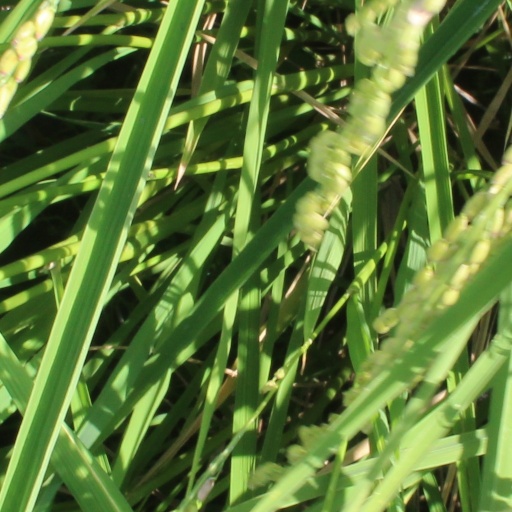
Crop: rice